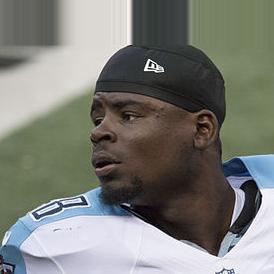
Age: 21